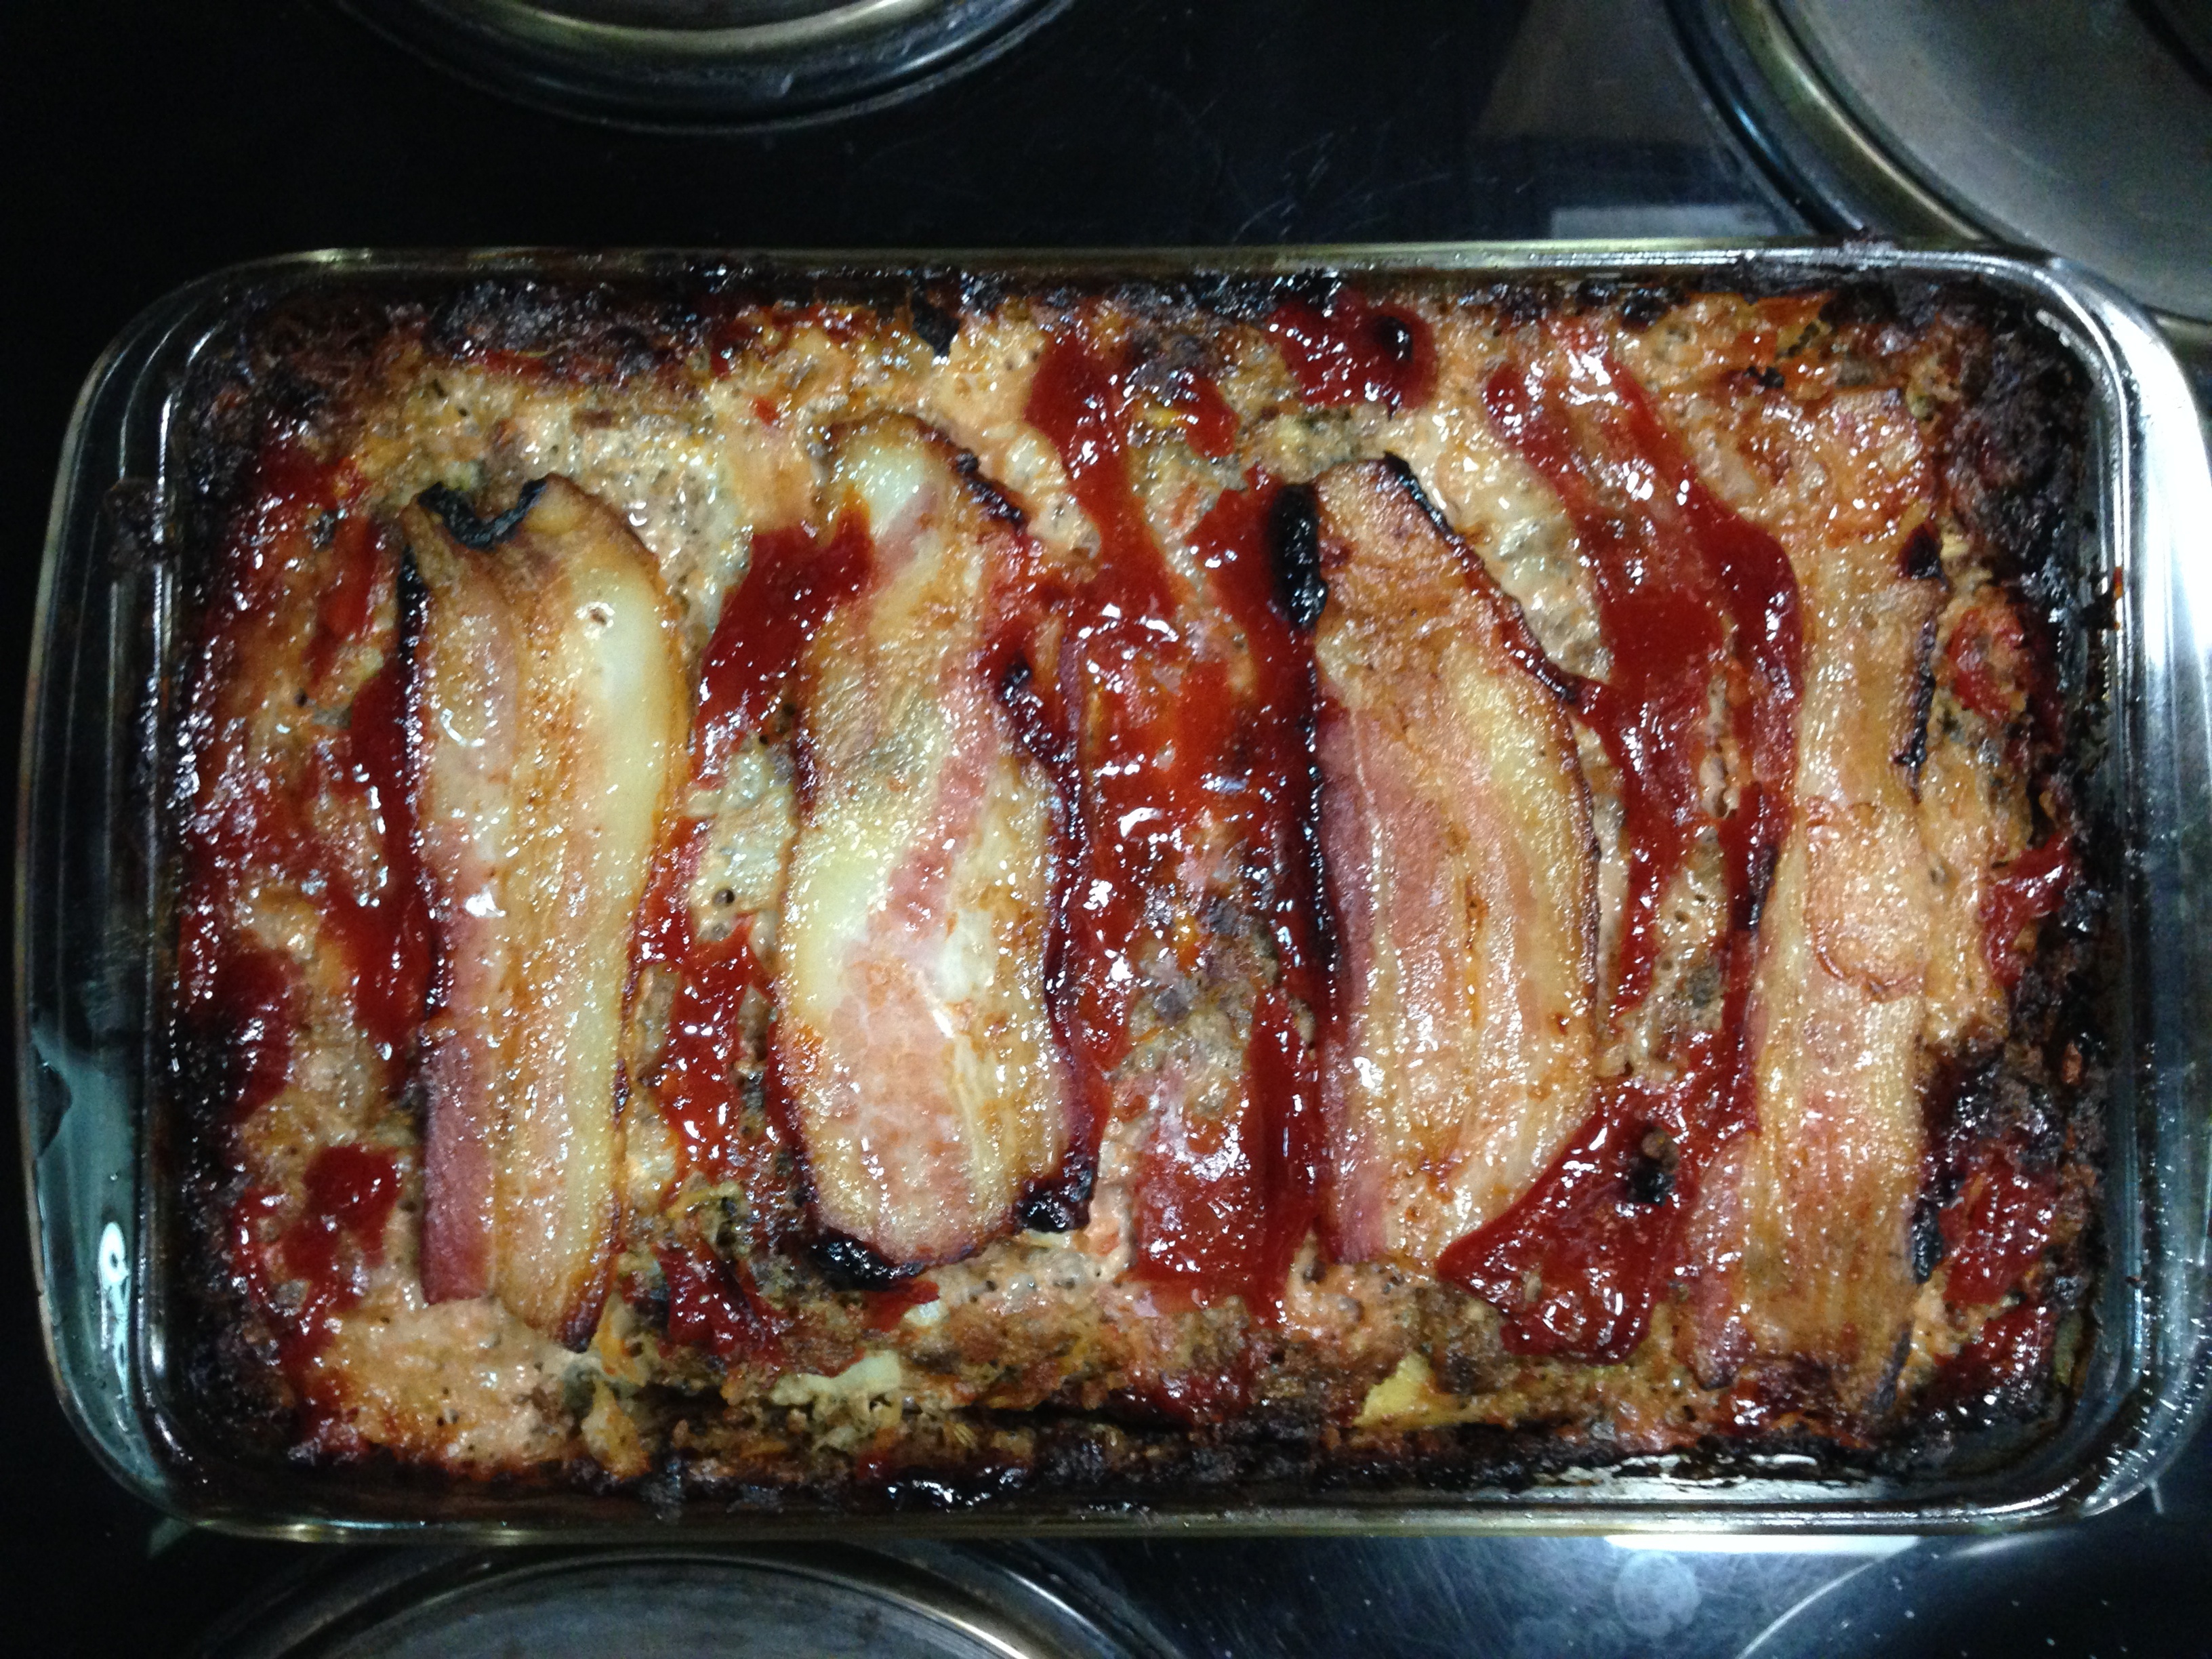
dish, food, produce, meat, pork, cuisine, bacon, roasting, spare ribs, animal source foods